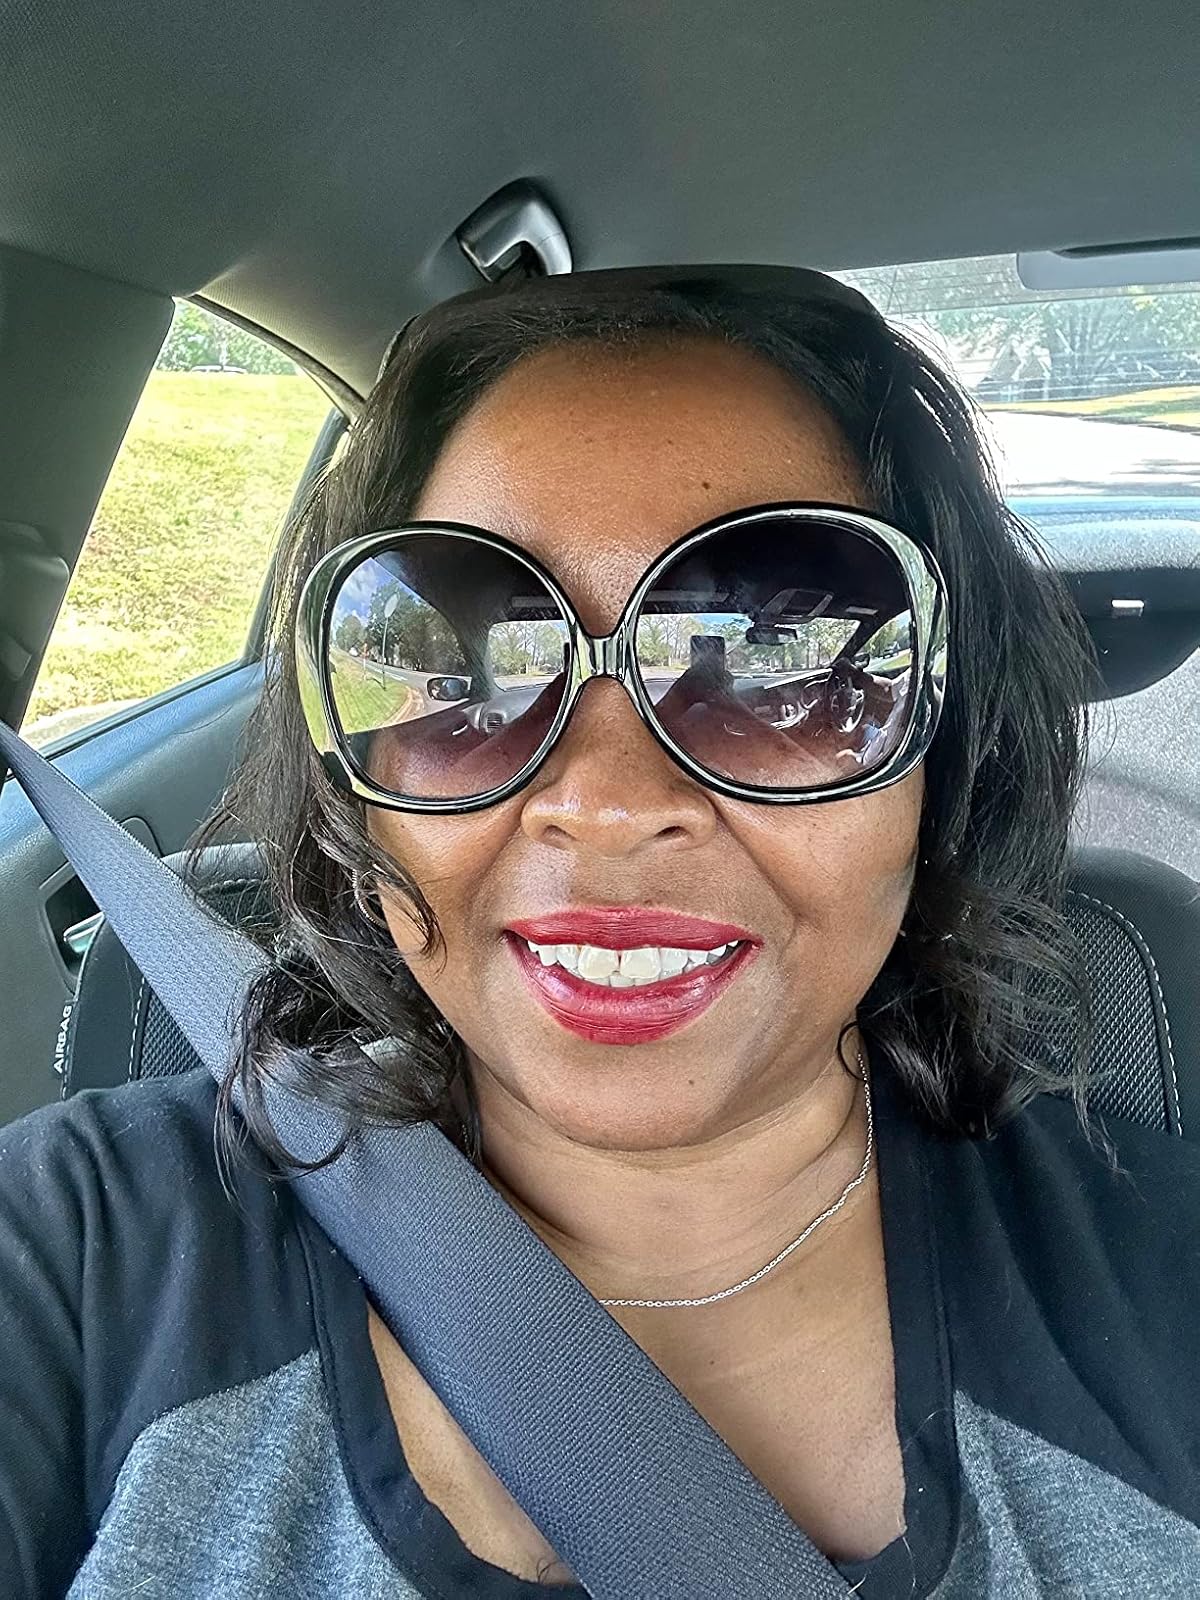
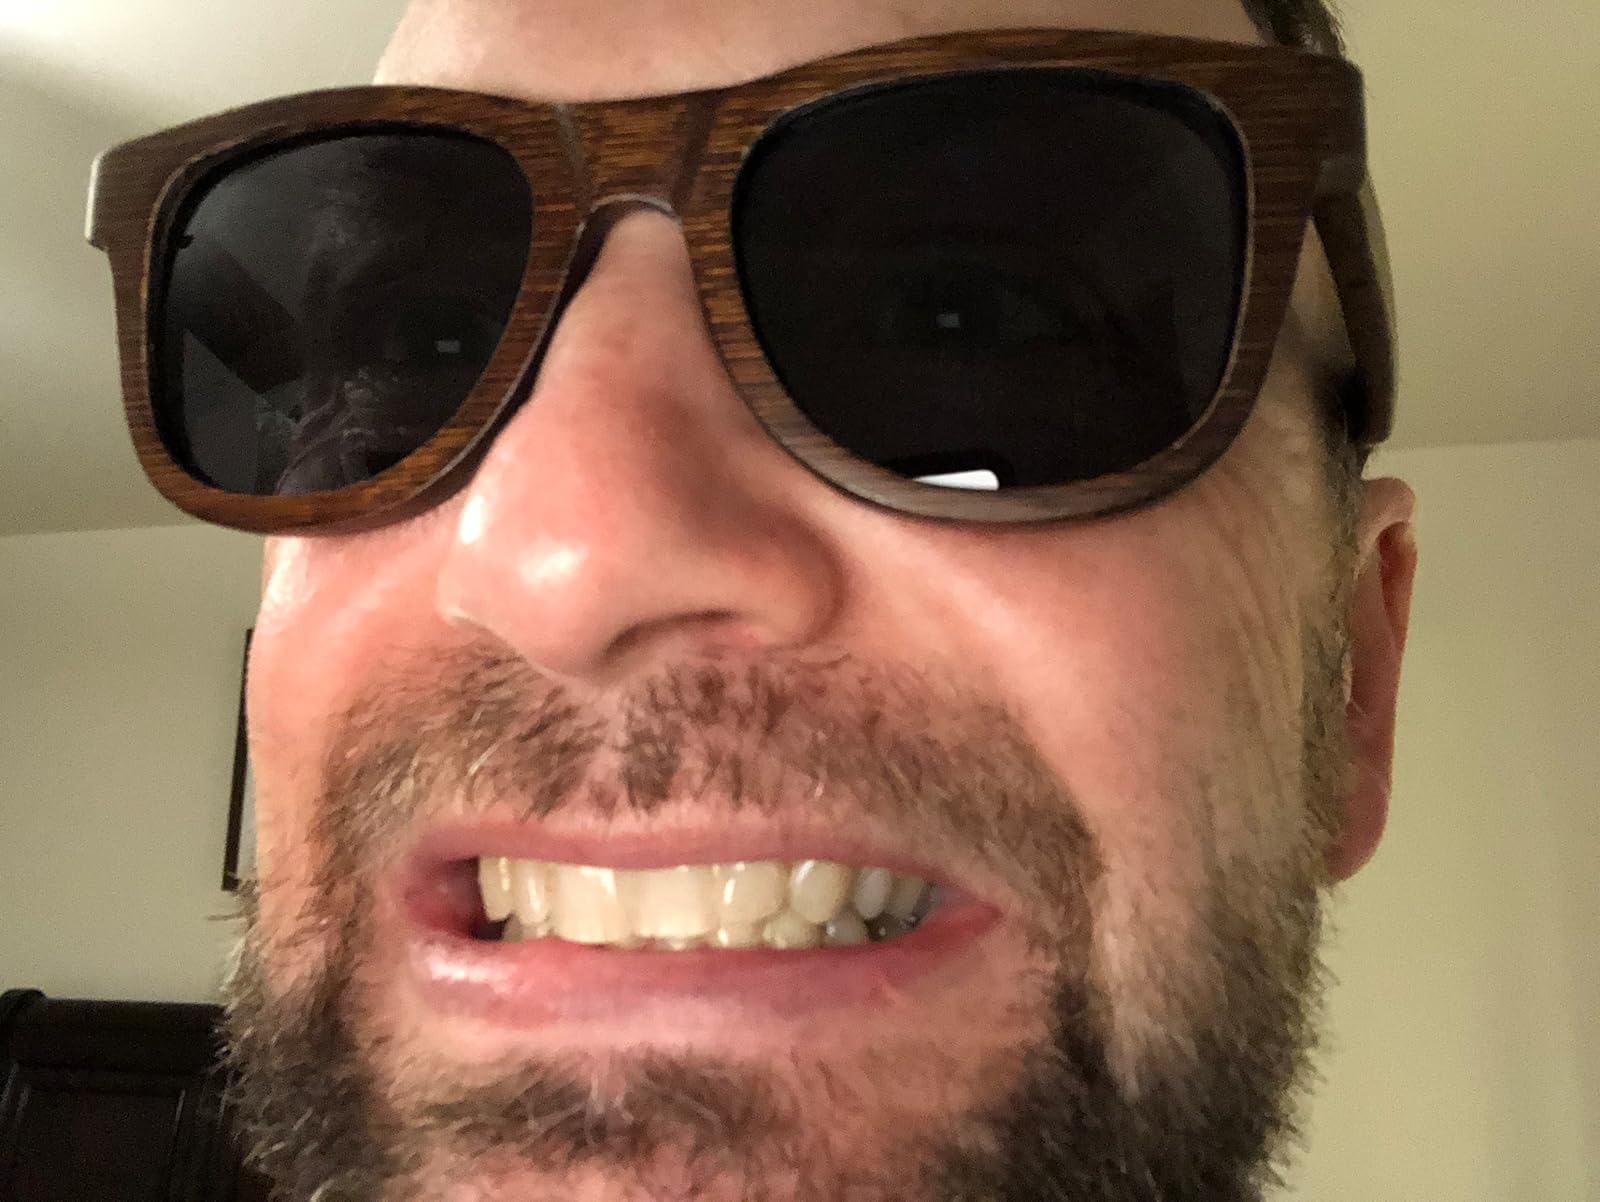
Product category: accessories_sunglasses
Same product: no